List of the wettest tropical cyclones in the United States

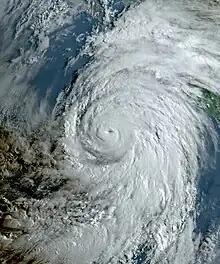
Hurricane Hilary (2023)

Tropical Storm Alberto in 1994 looped across central Georgia, leading to 24-hour rainfall amounts exceeding across central sections of the state. It also became the wettest tropical cyclone on record for the state of Georgia, eclipsing the record set in 1929.